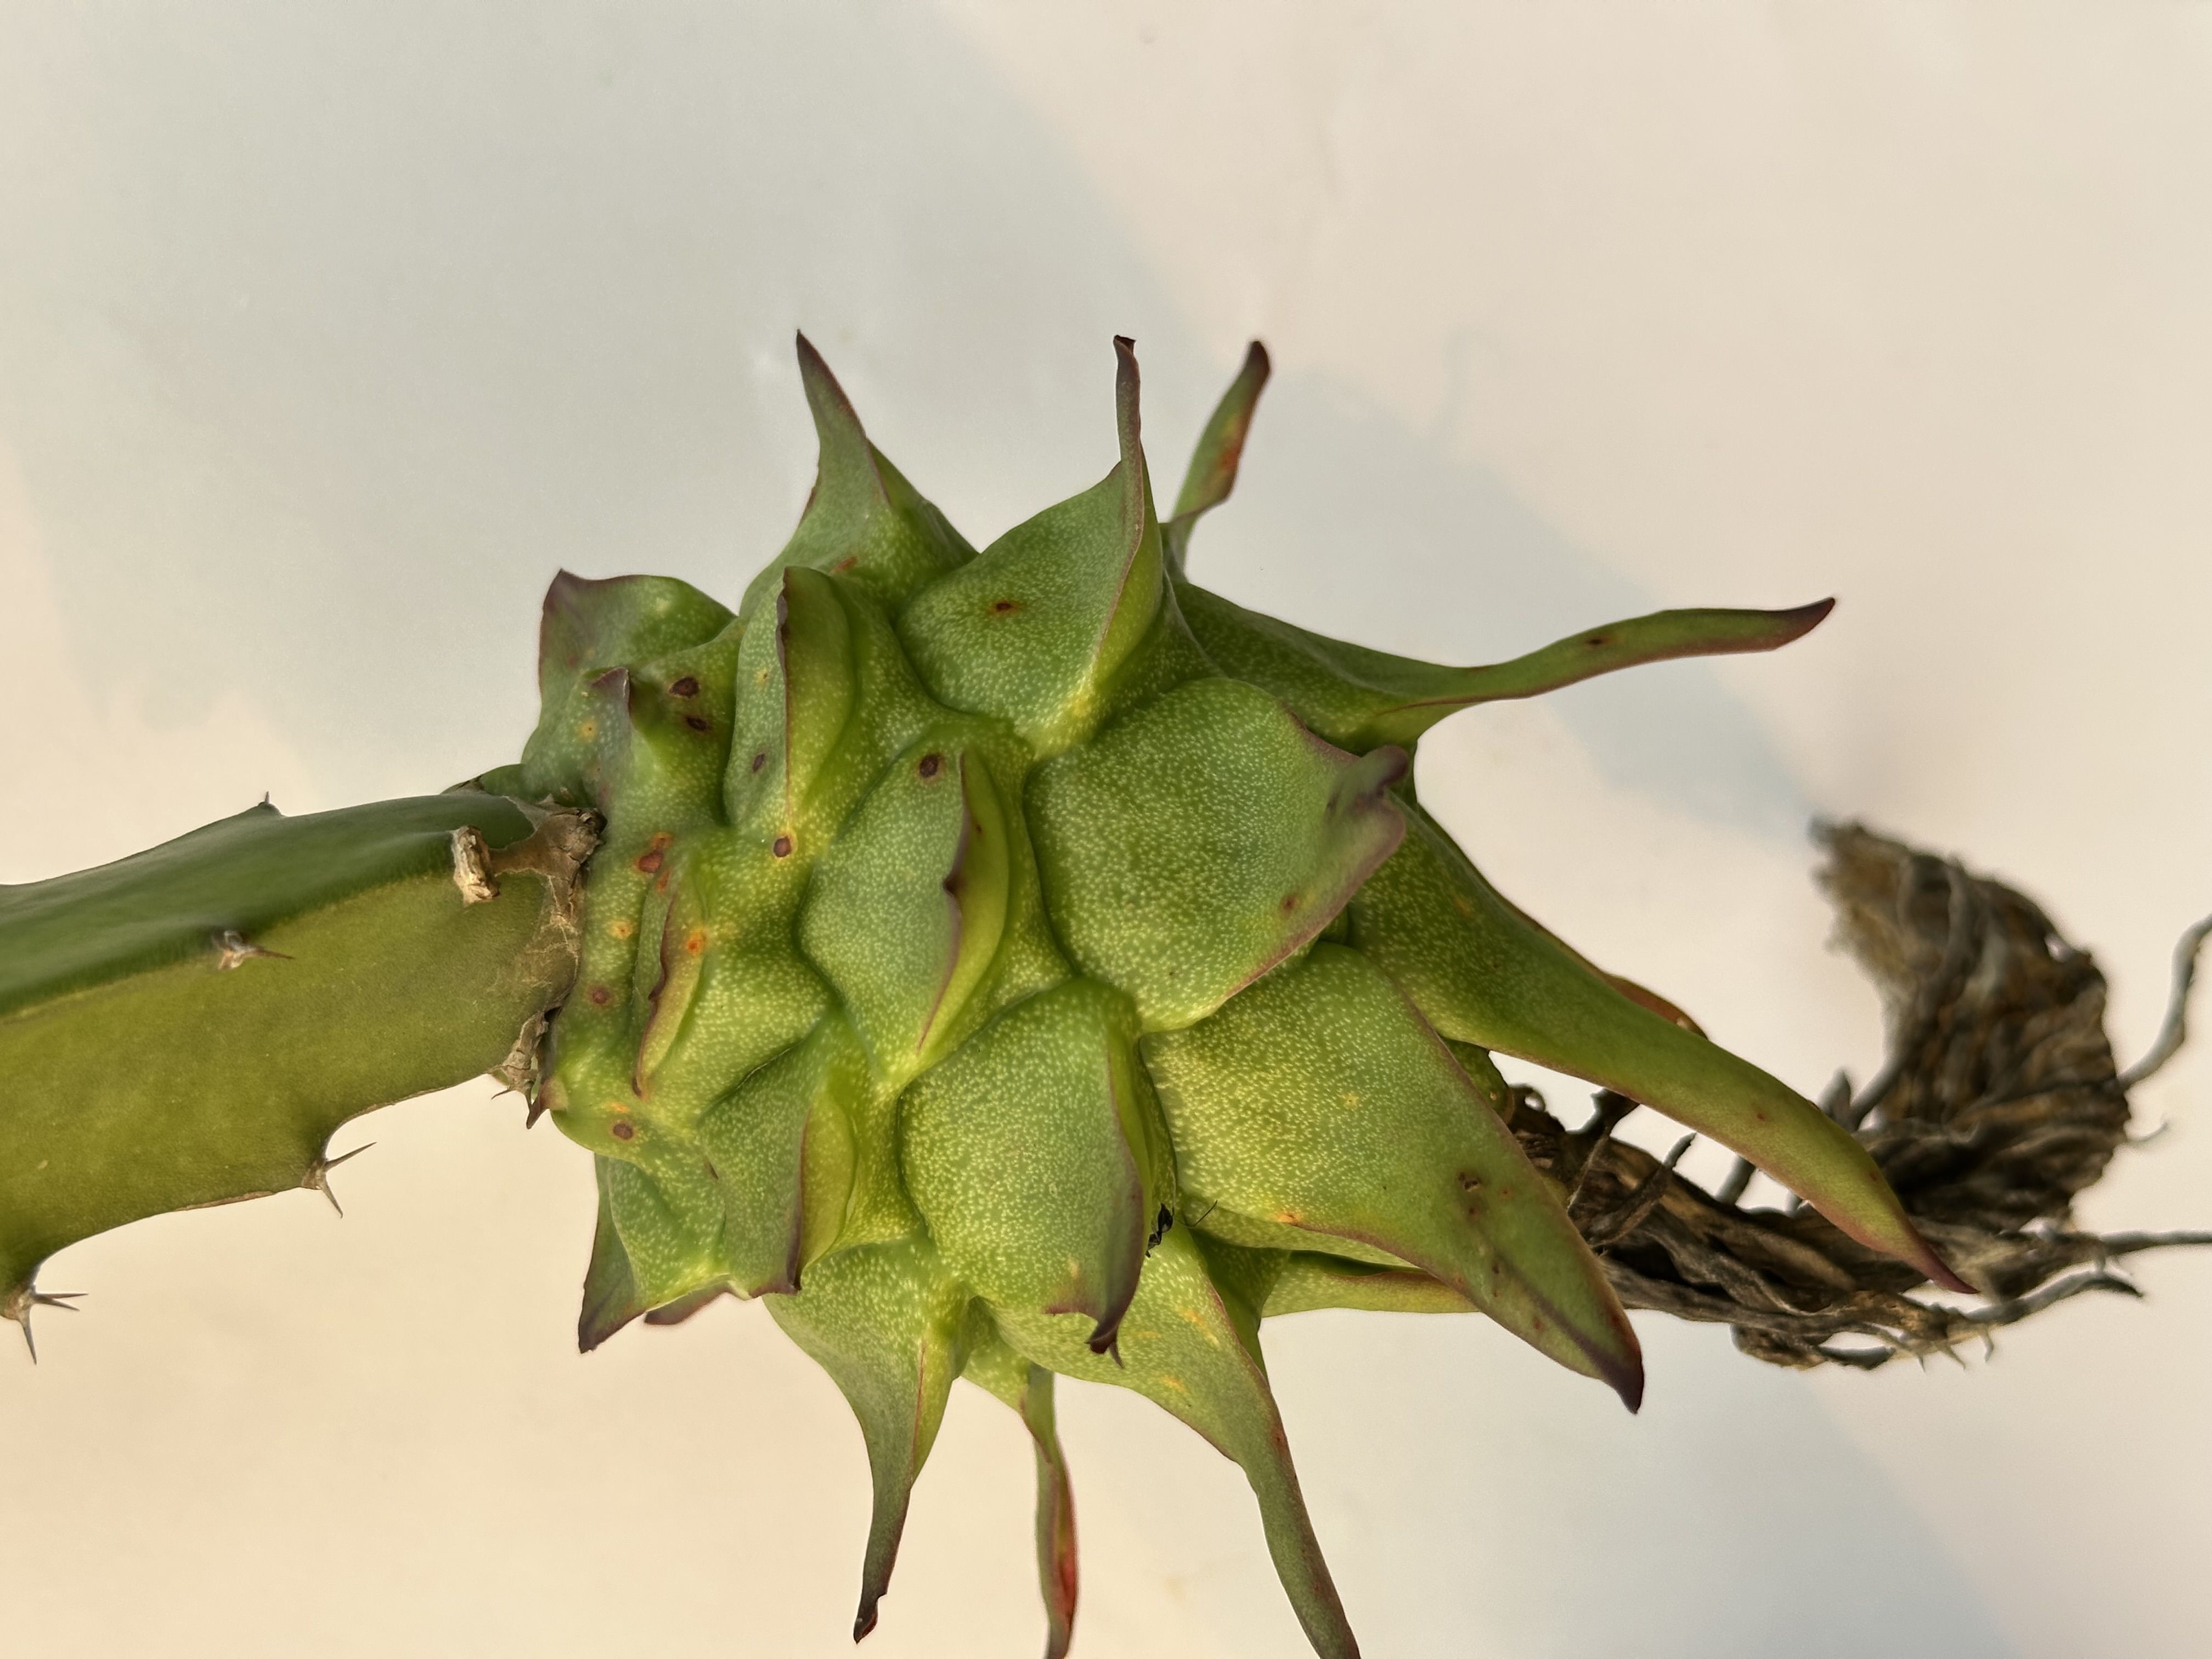
Label: Good fruit